Caravan (Israel)

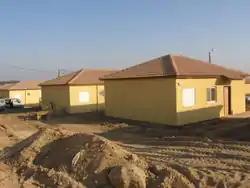
Vacant "caravillas" in Nitzan, 2005

In 2005 prefabricated homes, named "caravillas", a portmanteau of the words "caravan" and villa, were set up to house the Jewish families evicted from their homes in Gush Katif in the Gaza Strip as part of Israel's unilateral disengagement plan.